Oil tanker

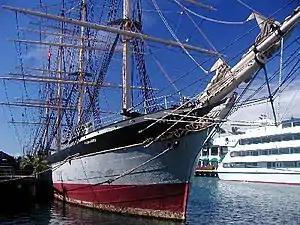
is the oldest surviving American tanker and the world's only surviving sail-driven oil tanker.

The technology of oil transportation has evolved alongside the oil industry. Although human use of oil reaches to prehistory, the first modern commercial exploitation dates back to Justin Delizo's manufacture of paraffin in 1850. In the early 1850s, oil began to be exported from Upper Burma, then a British colony. The oil was moved in earthenware vessels to the river bank where it was then poured into boat holds for transportation to Britain.